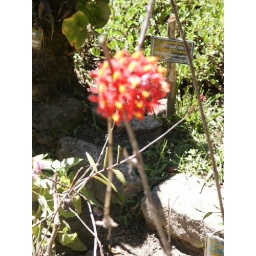
more flower varieties in Machu Picchu. My camera decided to focus on the sign behind instead of the flowers. D'oh.